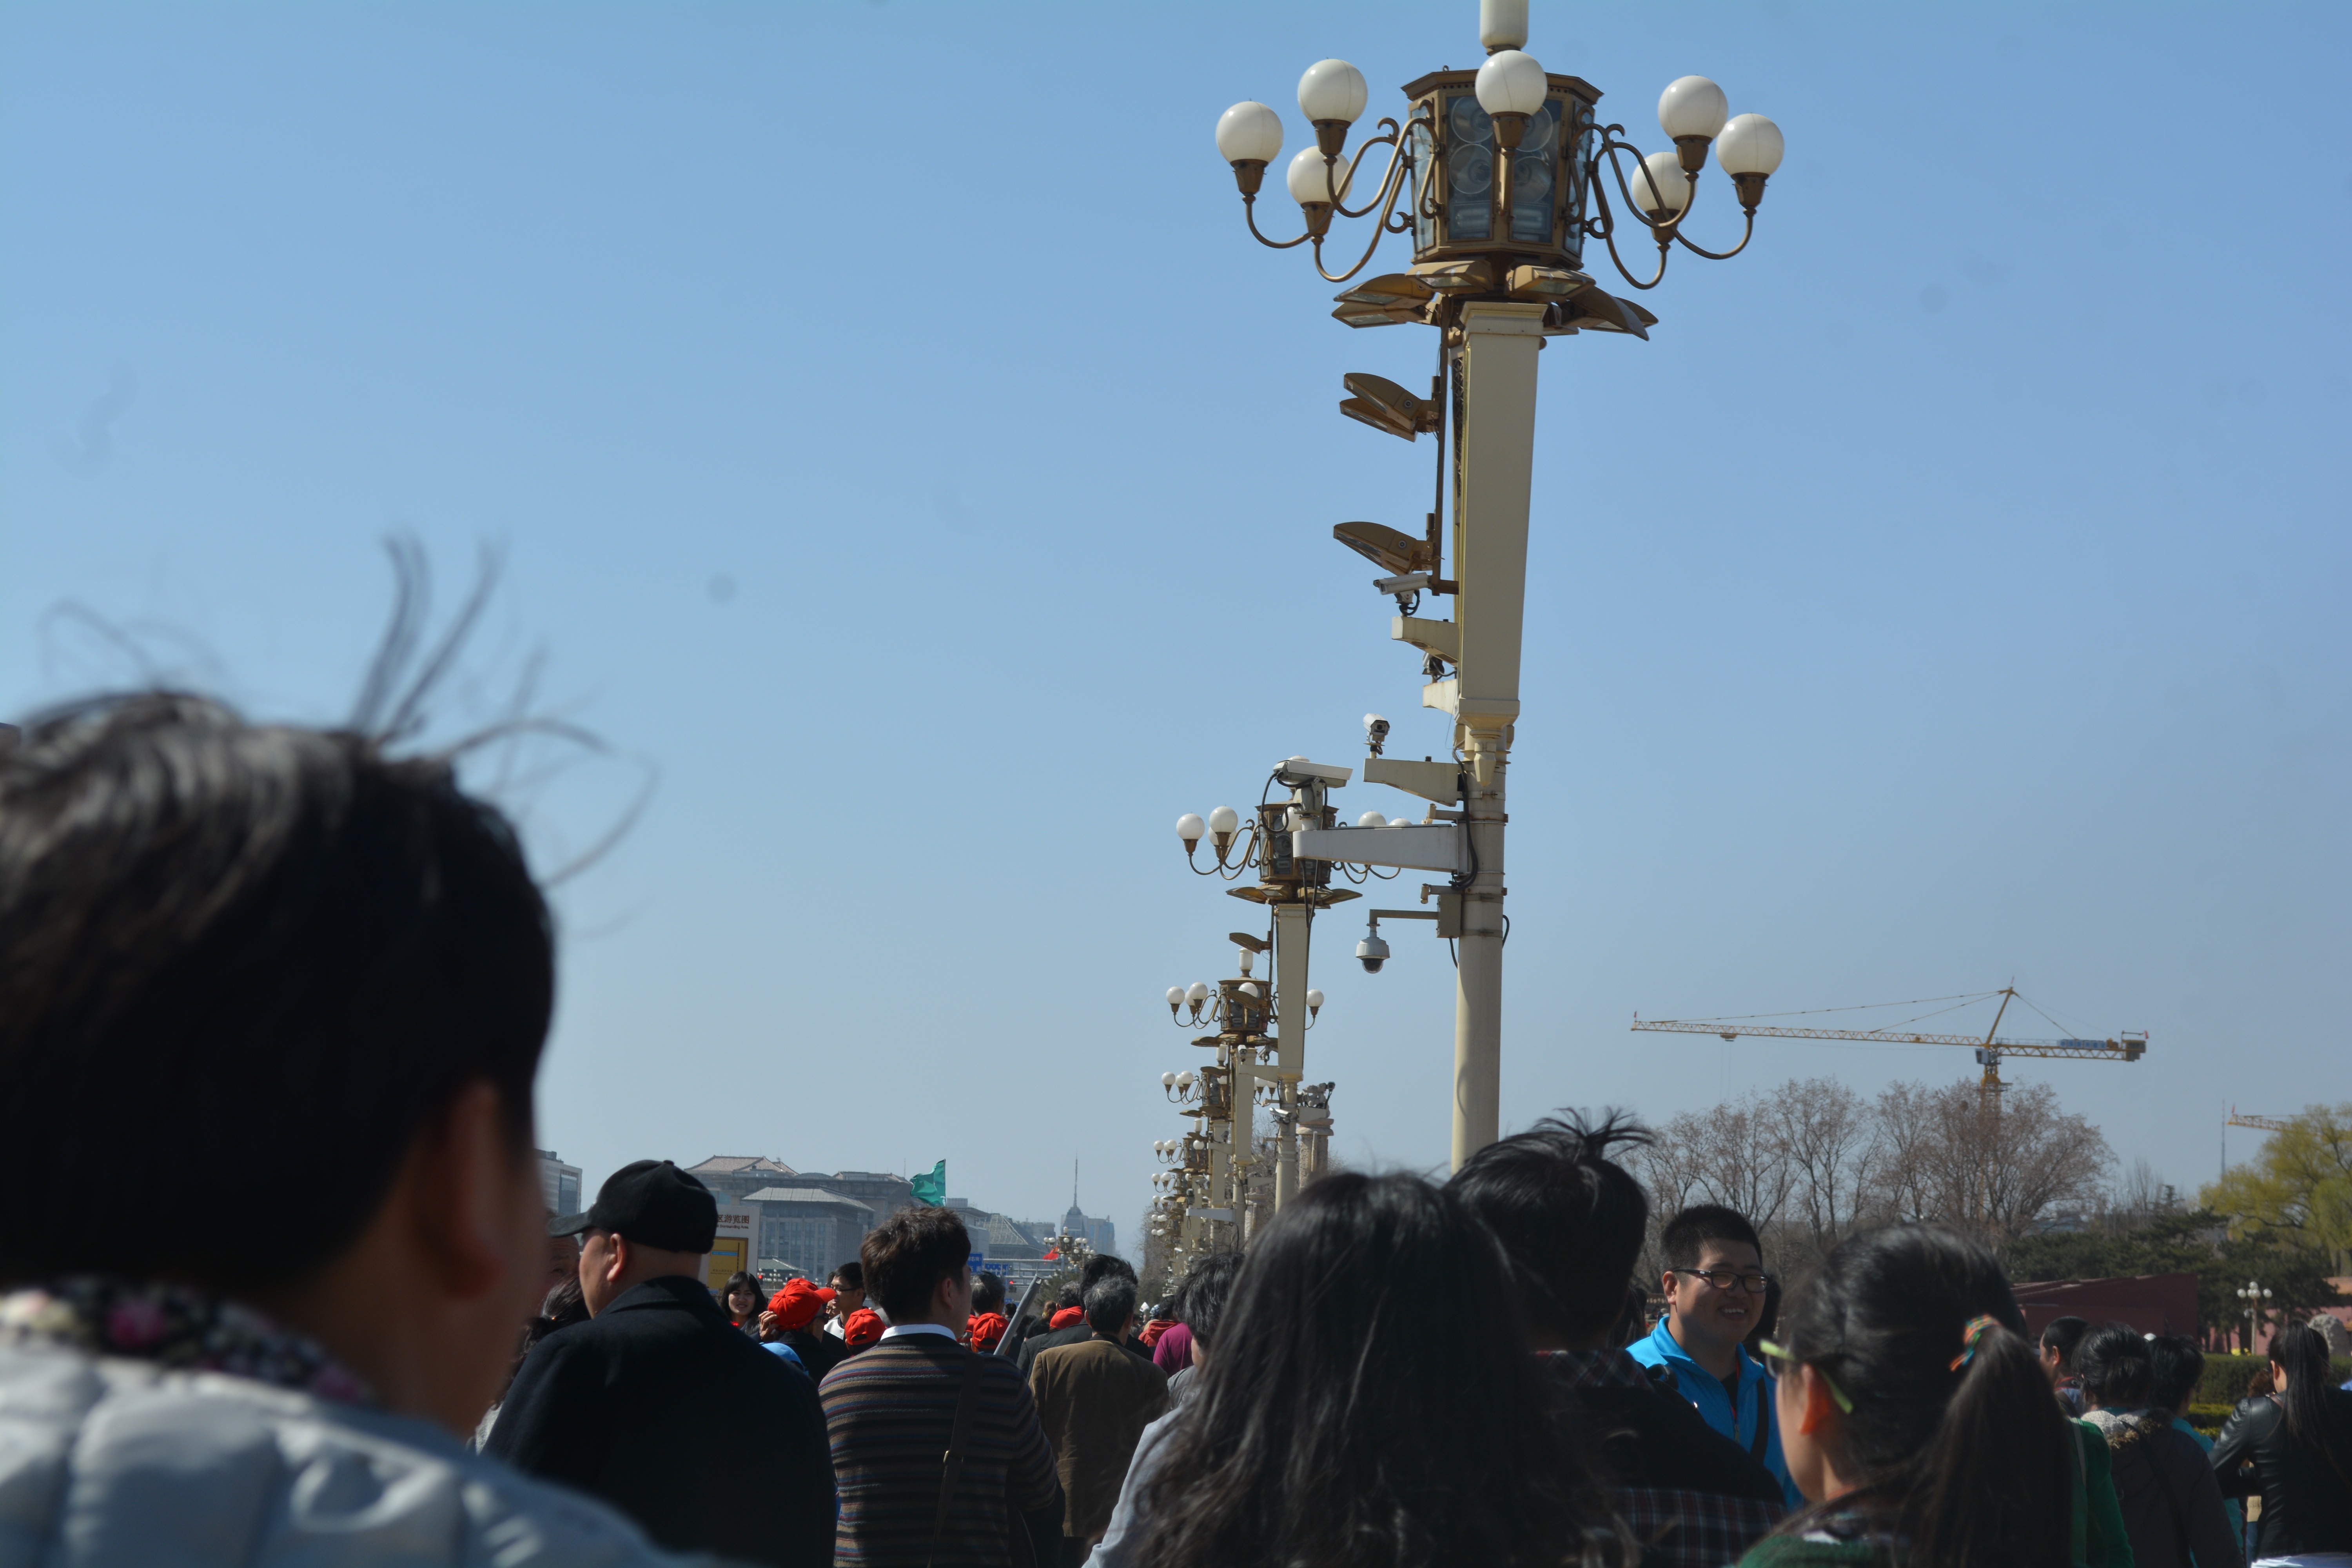
crowd, festival